Ur-Nammu

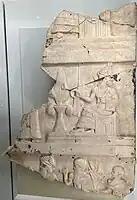
Ur Namma stele detail, Penn Museum

A portion of the stela fragments were found during excavations at Ur in the 1920s, primarily in 1925, by Leonard Woolley under the auspices of the Joint Expedition of the Penn Museum and The British Museum in the temple precinct of Nanna.